Jack Ralite

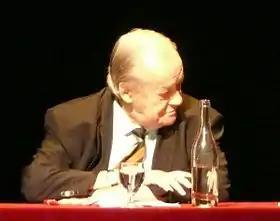
Jack Ralite in June 2011.

Jack Ralite (14 May 1928 – 12 November 2017) was a French politician. He was elected in 1973 to the Seine-Saint-Denis constituency for the French Communist Party. In 1981 he became Minister for Health and subsequently Minister for Employment (1981–1984).